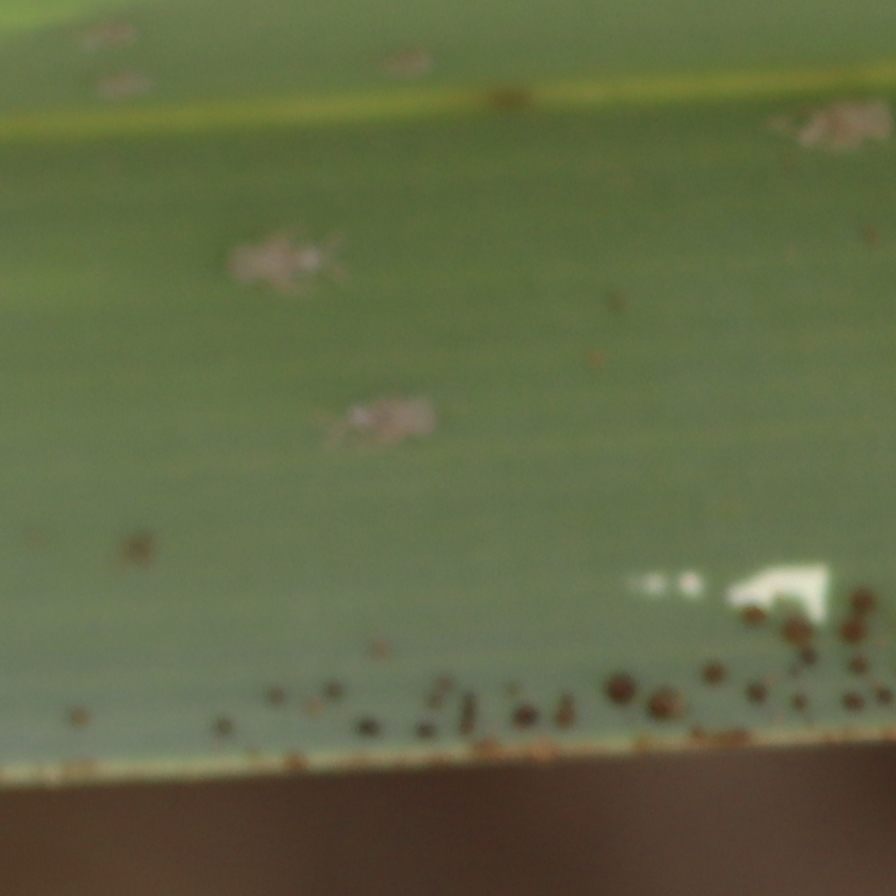
Label: Dubas